Tanks of the United States

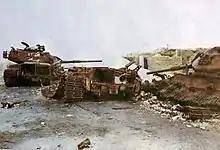
Destroyed Israeli Pattons during Yom Kippur War

The design of the M551 Sheridan was initiated when the replacement for the M41, the T92 Light Tank, was canceled.